RIT Tigers men's ice hockey

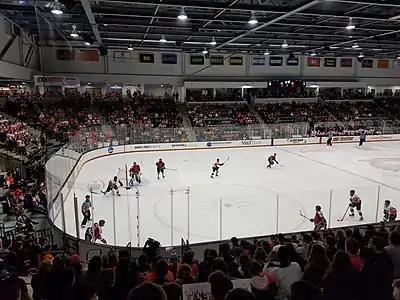
RIT men's hockey in action against Robert Morris University at the Gene Polisseni Center in 2019

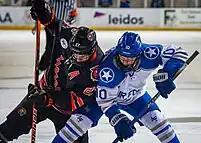

In the fall of 1957, RIT student Jack Trickey founded the Monroe County Amateur Hockey (MCAHA) Association. A group of RIT students made up the majority of one of the teams. In 1958, the RIT Hockey Club was founded, and competed in the MCAHA until the league folded in 1960. The RIT hockey team continued to play against junior varsity and club teams. The RIT student council and athletic committee recommended that hockey be added to the athletic program, and men's hockey later became a varsity sport. The 1962–63 season was their first major season, as coached by Jim Heffer. In 1982, under third-year coach Brian Mason, they had their first twenty-win season with 23 wins to only nine losses. The team competed at the Division II and III level for several years. The Tigers won the NCAA Division II men's ice hockey tournament in 1983. In April 1984, Mason left the program to coach at Dartmouth. He was replaced by Bruce Delventhal. The 1985–86 team won 31 games and then won the NCAA Division III men's ice hockey tournament by a score of 5–1 over Bemidji State. While the Tigers made the Frozen Four four times from 1984 to 1989, they did not reach the D-III Tournament again until 1994 with Eric Hoffberg as coach. When he left after the 1999 season, he had taken the Tigers to the tournament five times and reached the Frozen Four twice. In 2004, it was announced that the Tigers would move up to the NCAA Division I level for the 2005–2006 season.